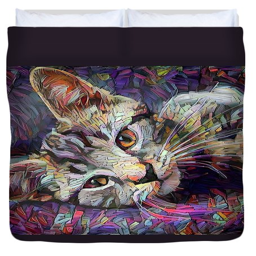
duvet cover featuring the digital art by person